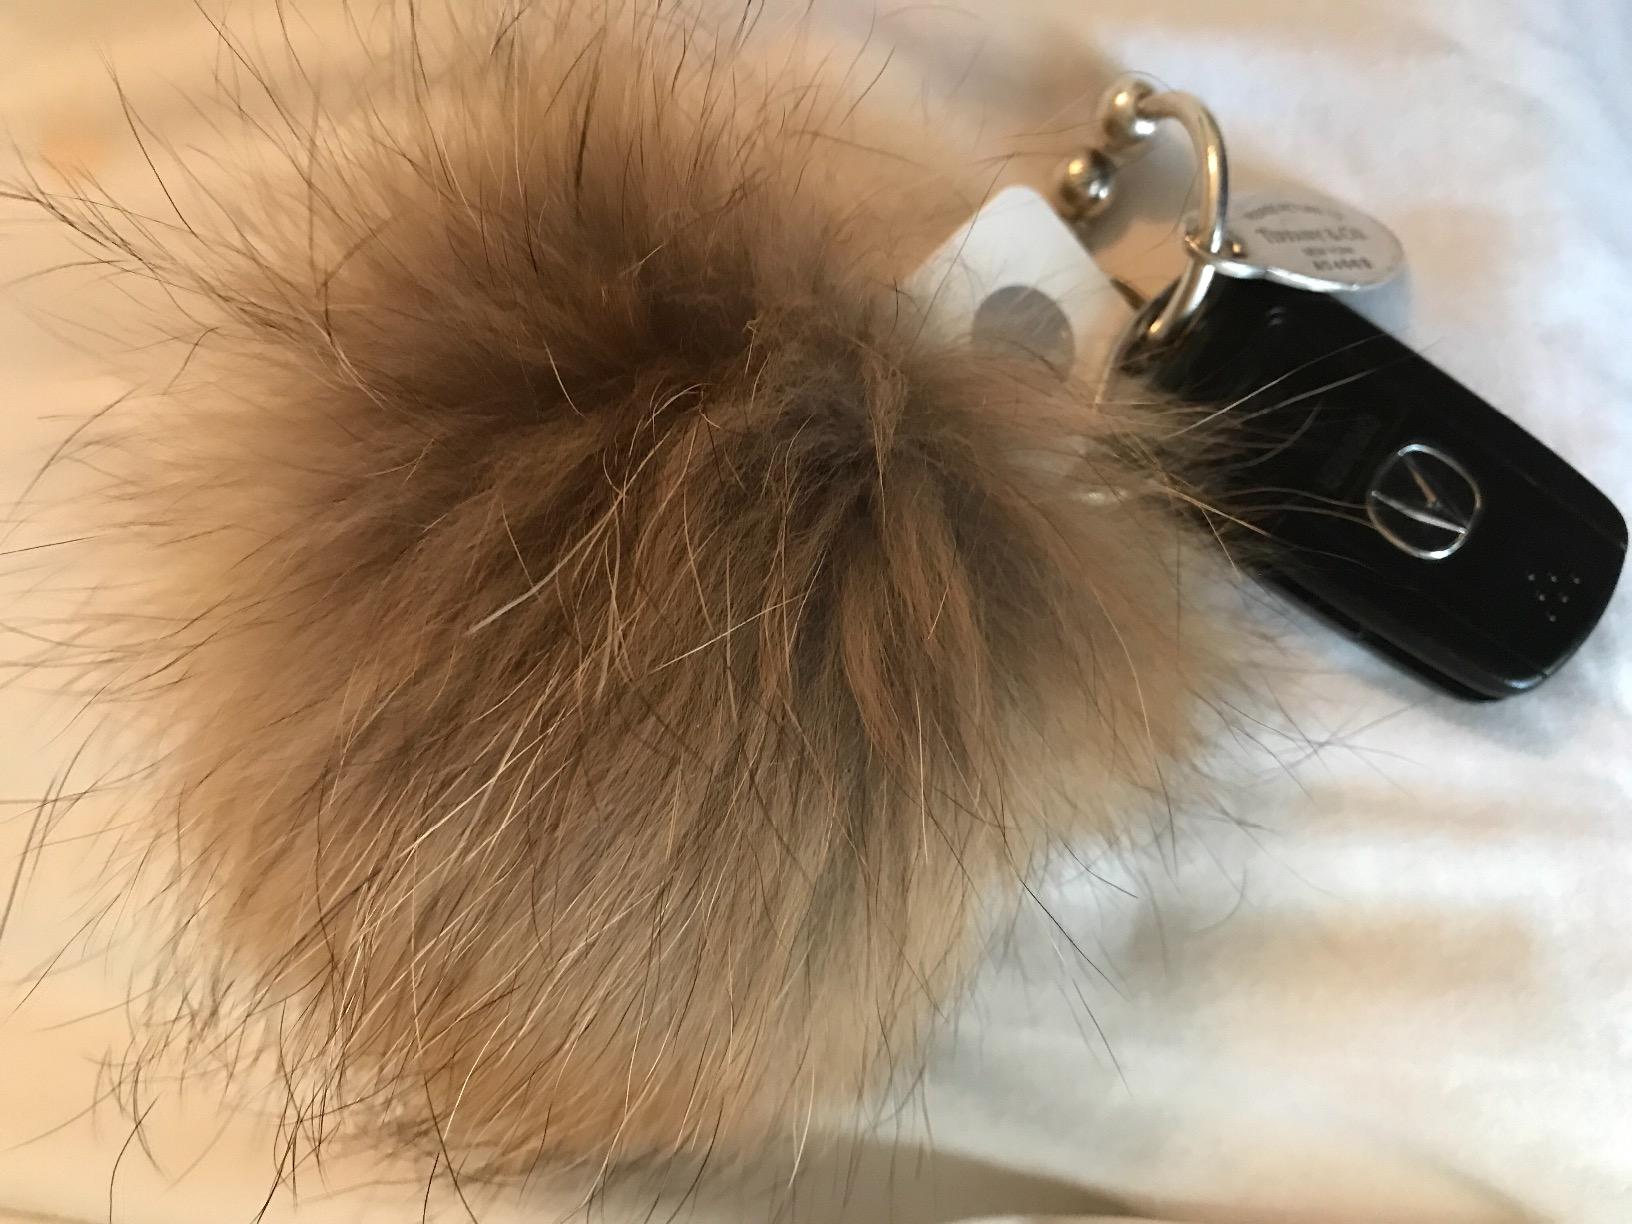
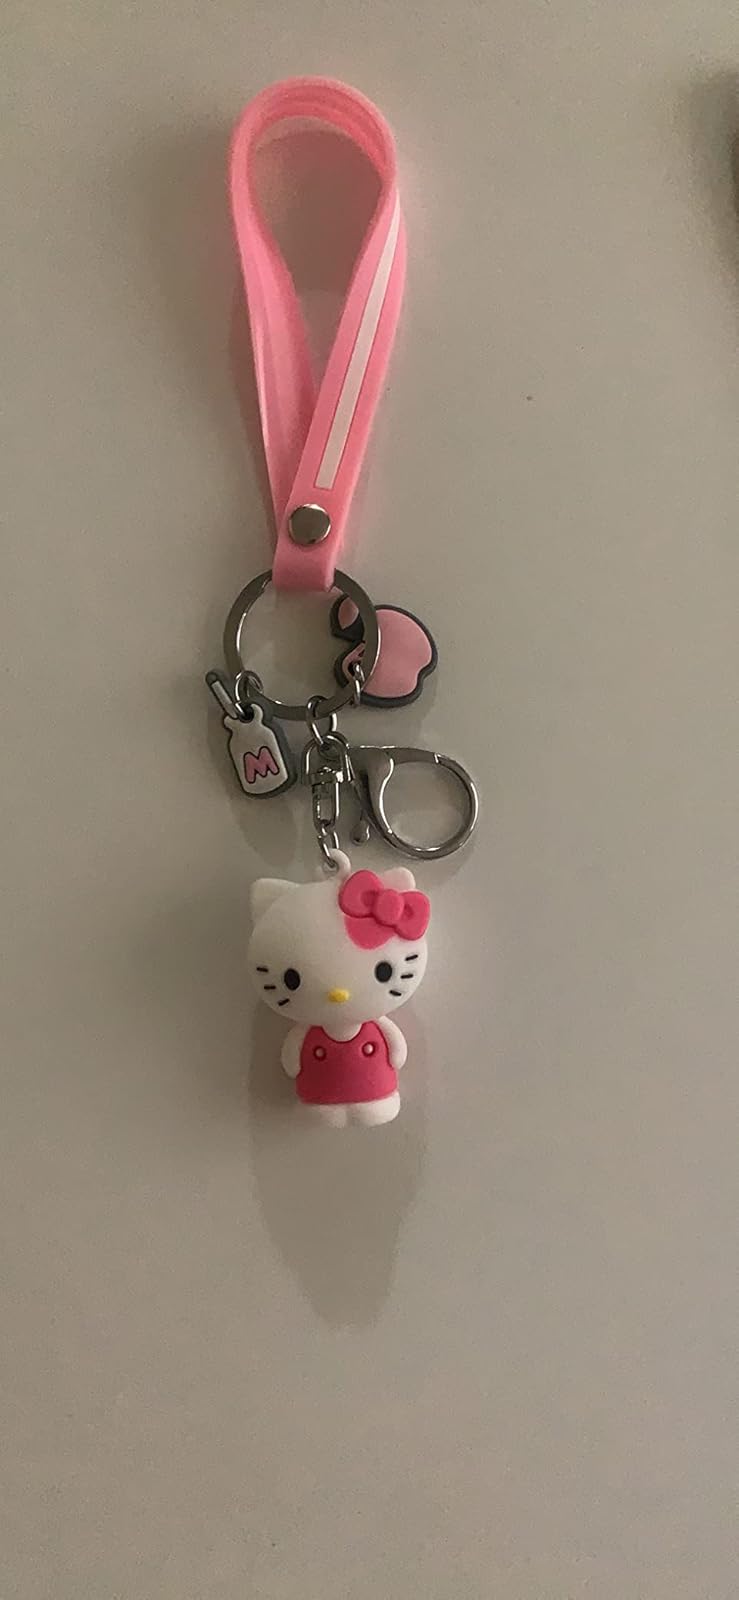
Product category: accessories_keychain
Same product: no